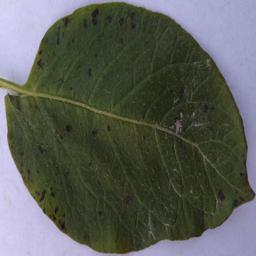
Etiqueta: Tizon_Temprano